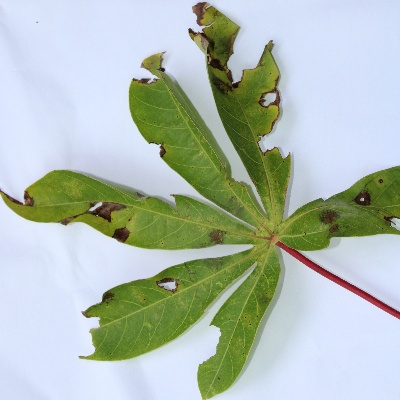
Crop: Cassava
Condition: brown spot